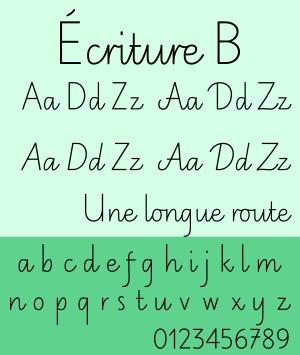
Les modèles d’écriture scolaire A et B sont deux styles d’écriture manuelle cursive recommandées pour l’enseignement de l’écriture par le Ministère de l’Éducation nationale français.